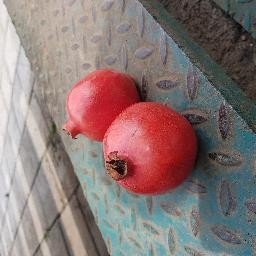
Fruit: Pomegranate
Quality: Good